Vivekamārtaṇḍa

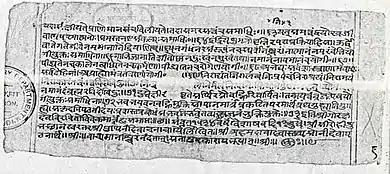
Last verso of the "Vivekamārtaṇḍa", a 13th-century hatha yoga text attributed to Goraknath

The Vivekamārtaṇḍa is an early Hatha yoga text, the first to combine tantric and ascetic yoga. Attributed to Goraknath (also called Gorakshanath), it was probably written in the 13th century. It emphasises mudras as the most important practice. The name means "Sun of Discernment".